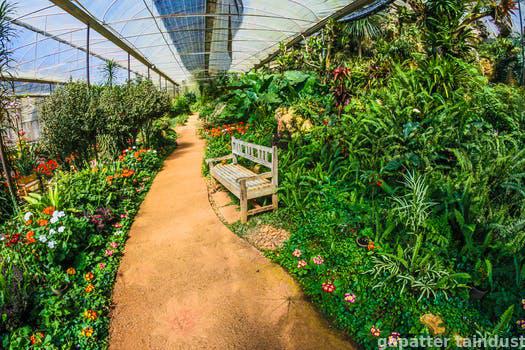
Label: Watermark